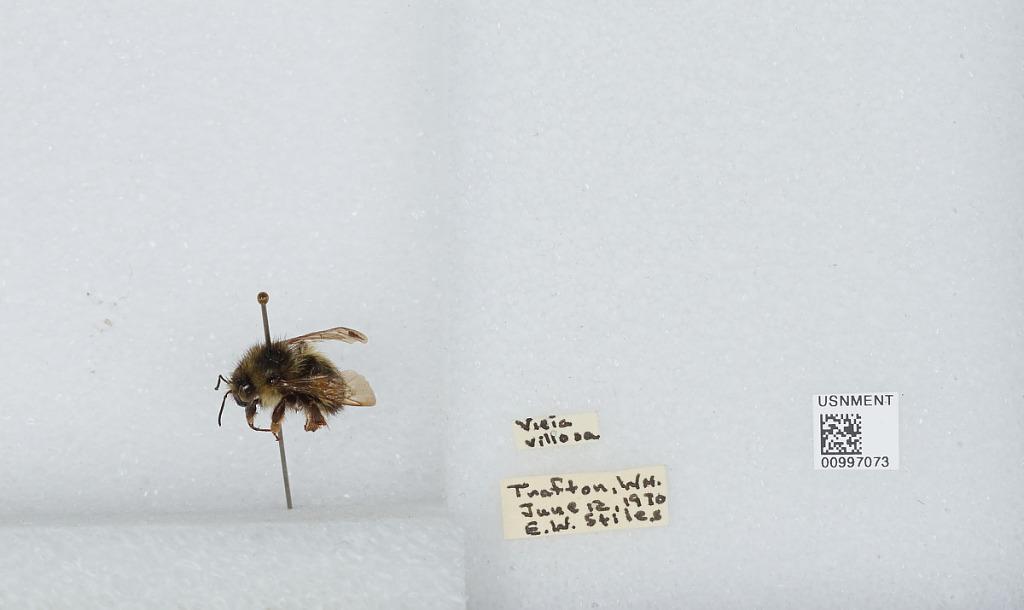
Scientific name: Bombus (Pyrobombus) flavifrons Cresson
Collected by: E. Stiles
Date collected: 1970-6-12
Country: United States
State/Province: Washington
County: Snohomish
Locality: Trafton
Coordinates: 48.2369, -122.059